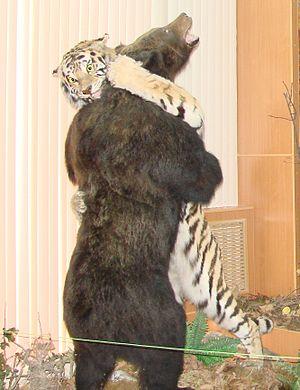
L'ours brun de l'Oussouri, également connu sous le nom d'ours brun Ezo ou de grizzli noir, est une sous-espèce de l'ours brun ou de la population d'ours bruns eurasiens. L'ours de l'Oussouri est l'un des plus gros ours bruns, sa taille pouvant approcher celle de l'Ours kodiak. Il n'est pas de la même sous-espèce que le grizzli.